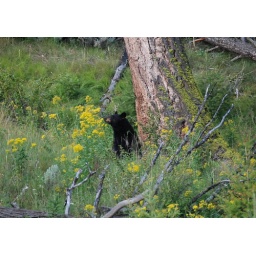
This black bear is stopping to smell the flowers in Yellowstone.